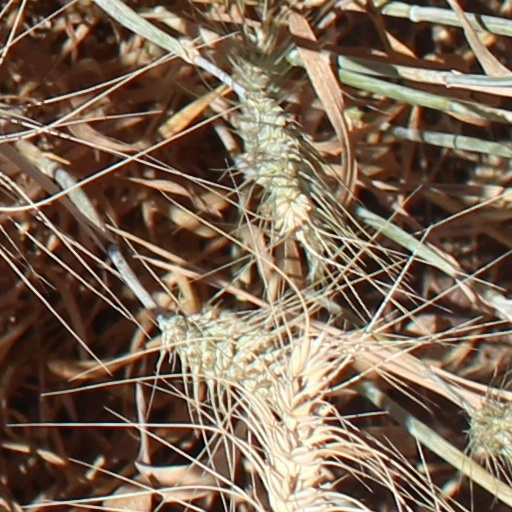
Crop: wheat